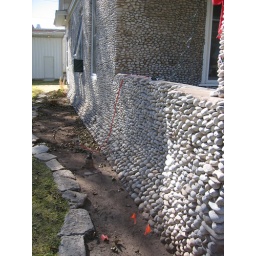
rock house in artesia